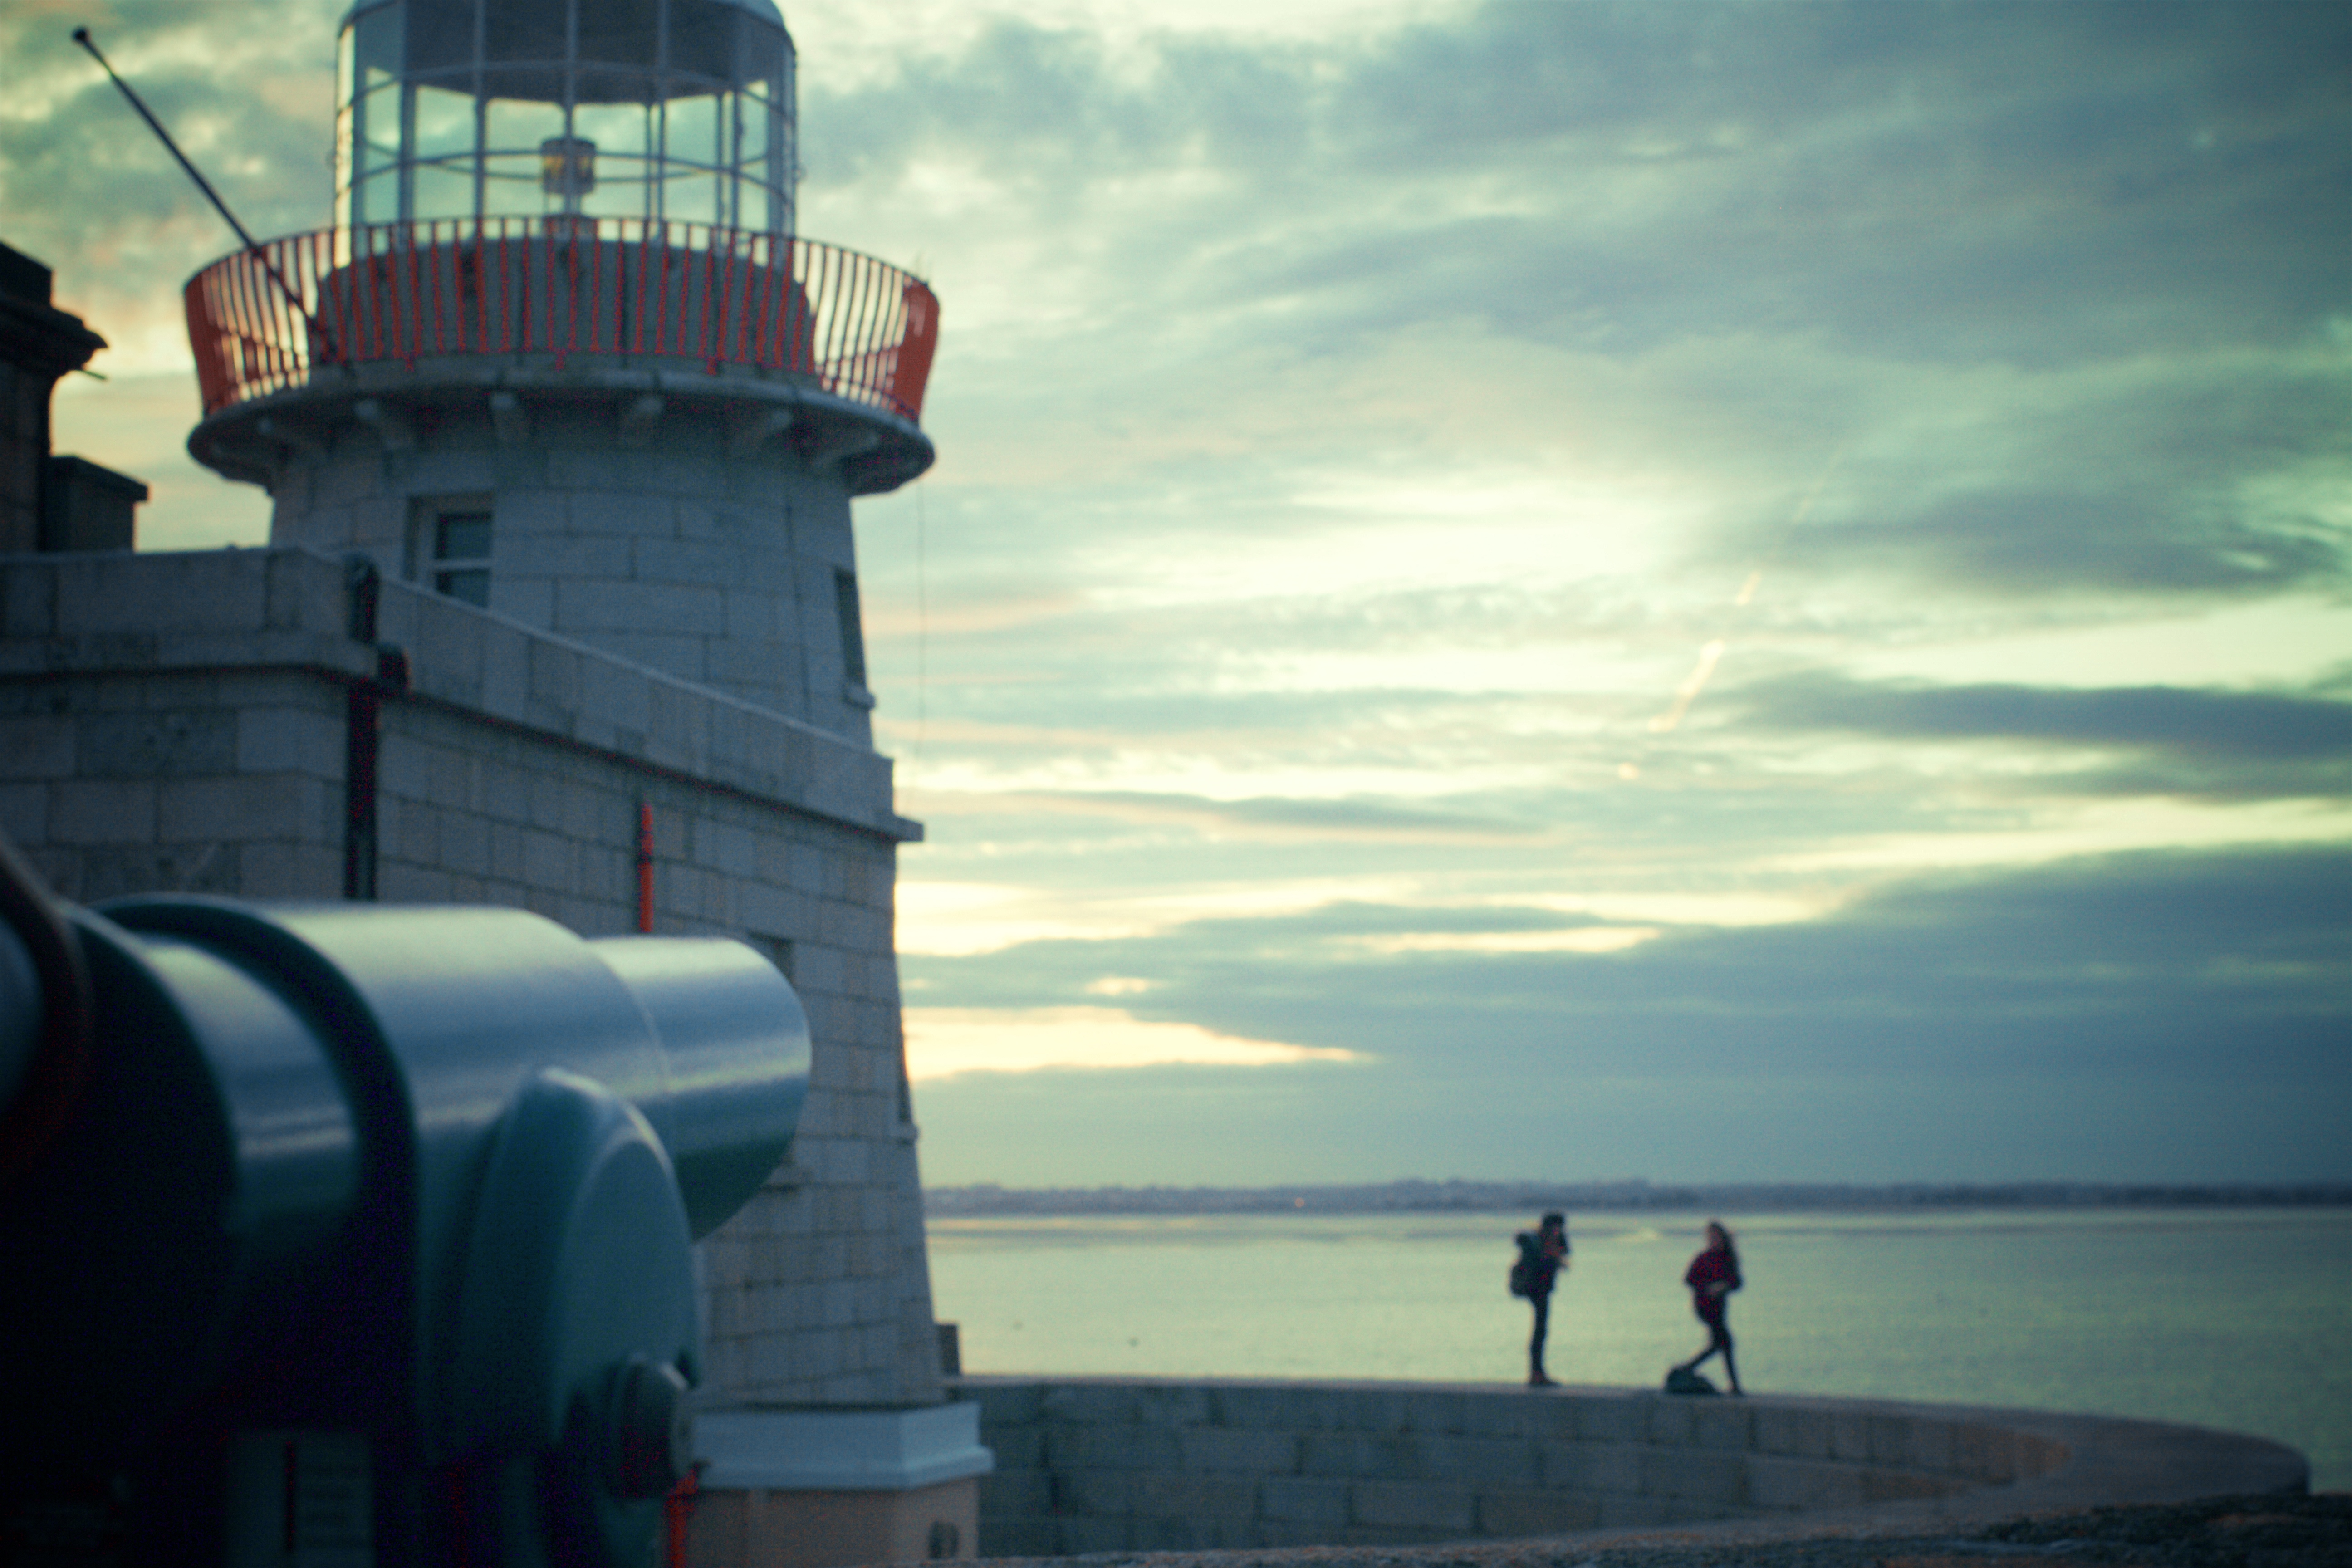
sky, sea, water, lighthouse, tower, ocean, beacon, cloud, vacation, coast